Petko Dimitrov

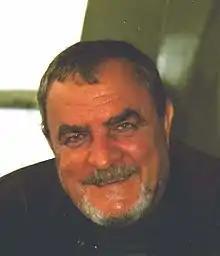

Petko Stoyanov Dimitrov (16 September 1944 – 29 April 2023) was a Bulgarian marine geologist and oceanographer from the Institute of Oceanology - Bulgarian Academy of Sciences in Varna. He has been an early proponent of the Black Sea deluge hypothesis which gained public notoriety at the end of the XXc.